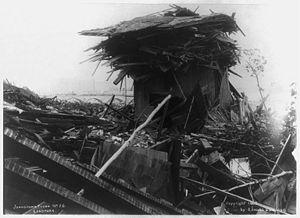
L’inondation de Johnstown de 1889 est un événement marquant de l'histoire des États-Unis qui s'est passé le 31 mai 1889. L'inondation fut le résultat de la rupture catastrophique du barrage de South Fork sur la rivière South Fork, affluent de la Little Conemaugh River, situé à 23 kilomètres en amont de la ville de Johnstown, après plusieurs jours de pluies abondantes. Plus de 18,2 millions de m³ d'eau furent alors relâchés, formant une onde de rupture de plus de 10 mètres de hauteur qui rasa la ville, tua plus de 2 200 personnes et causa pour plus de 17 millions de dollars américains de dommages en 1889.